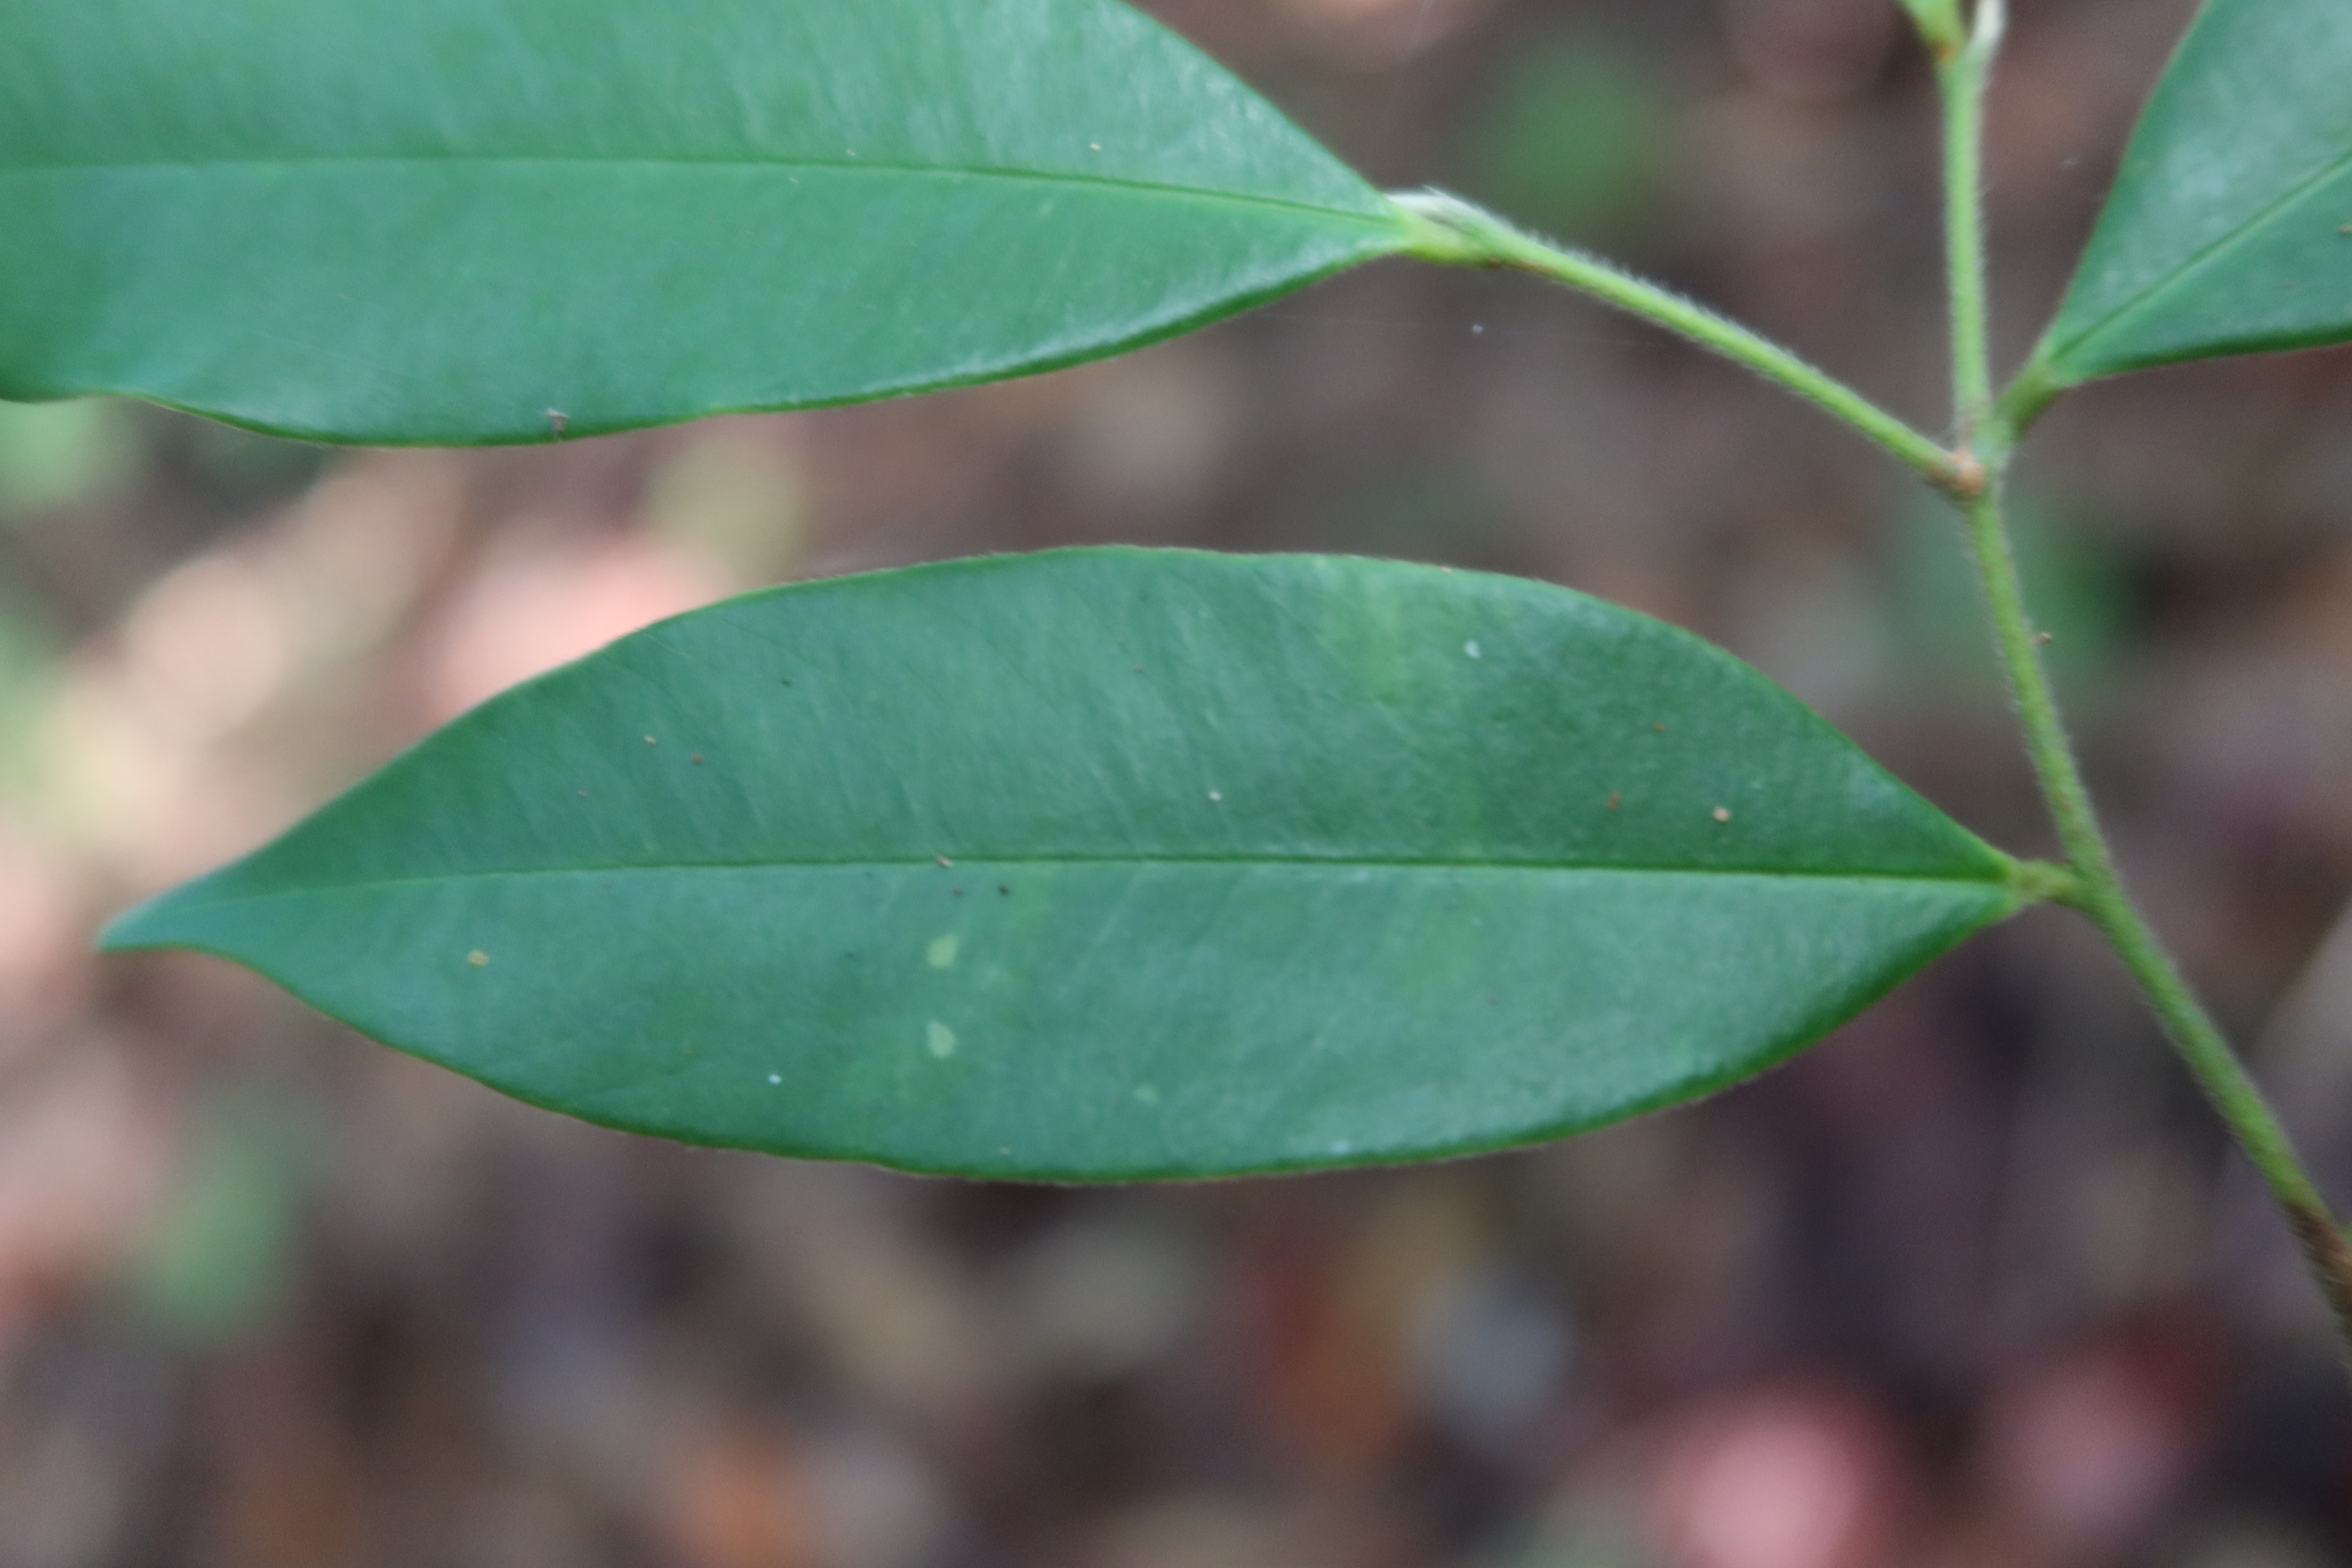
Label: Healthy